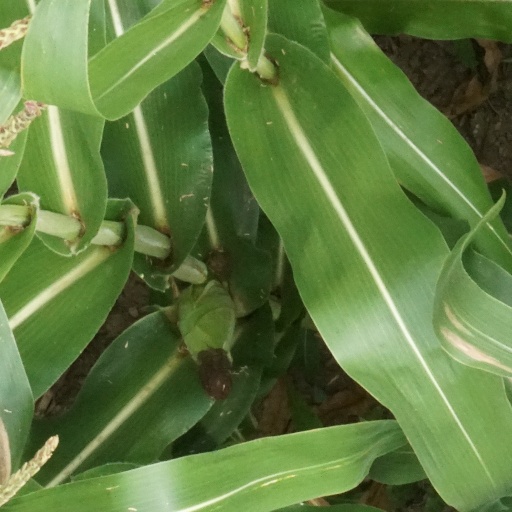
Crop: maize; corn